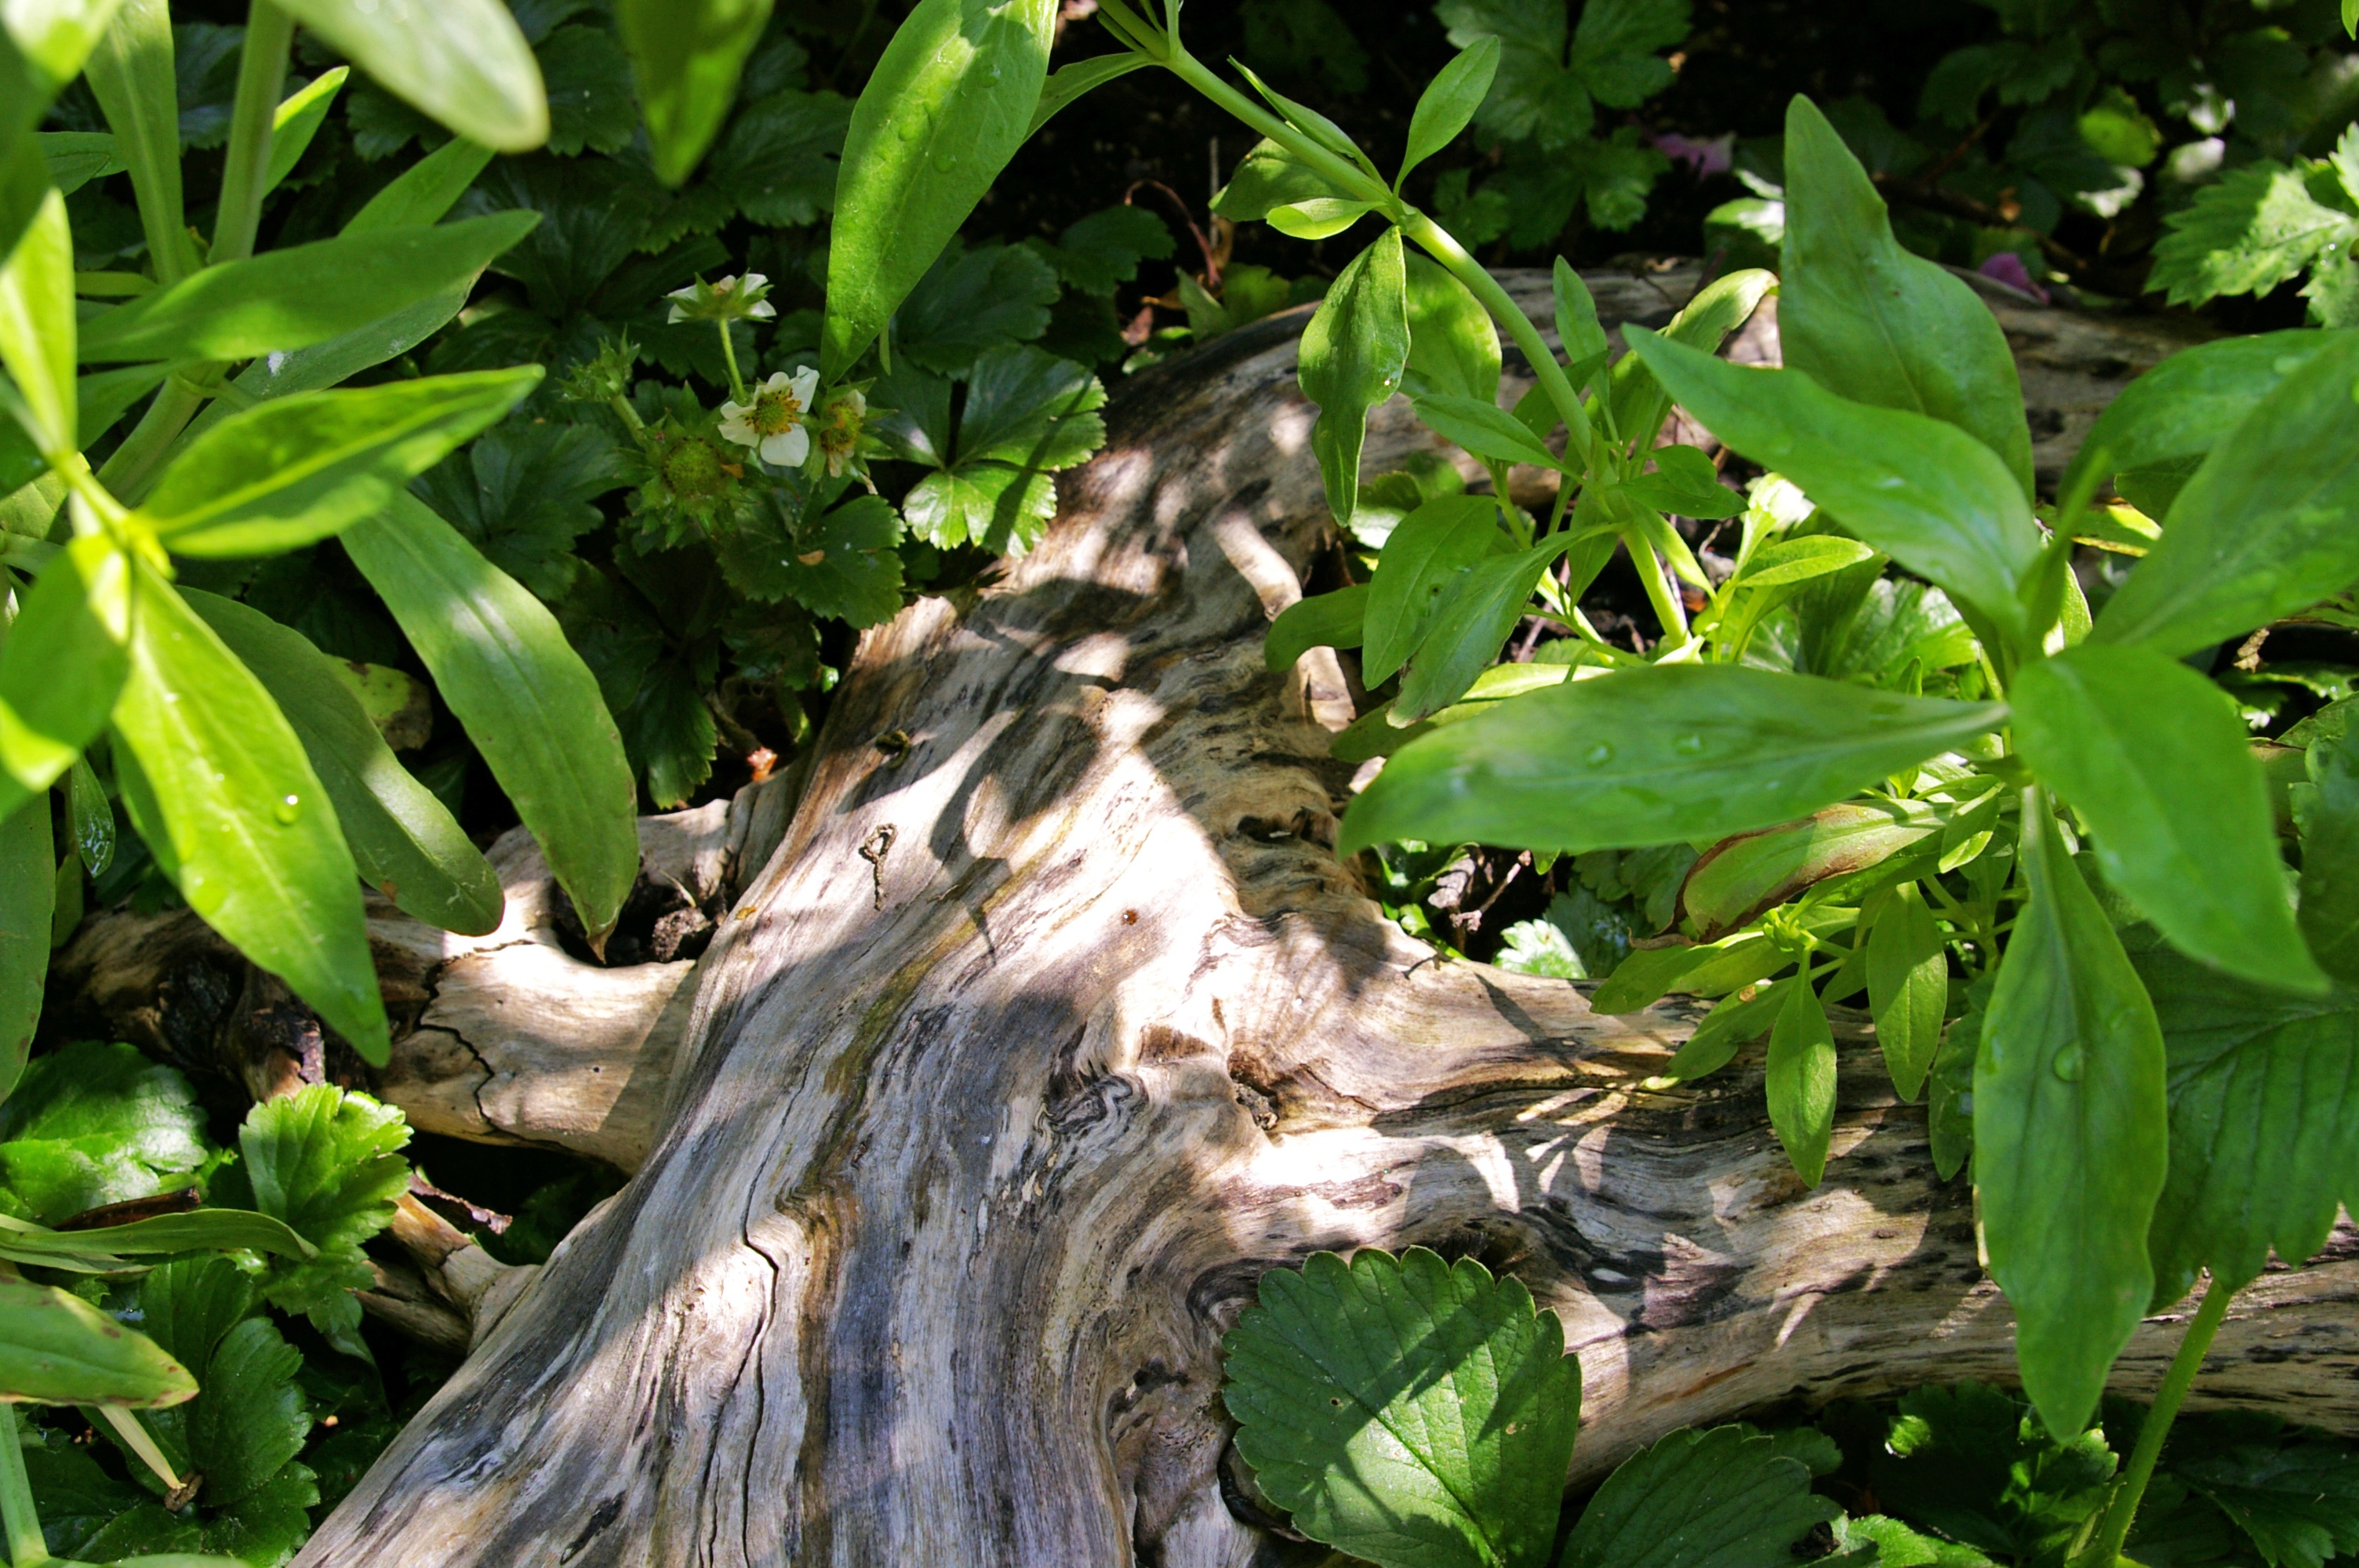
tree, nature, forest, light, plant, wood, sunshine, sun, lawn, grain, leaf, flower, old, wildlife, green, jungle, shadow, botany, garden, flora, fauna, root, leaves, rainforest, woodland, habitat, mood, tree root, light and shadow, forest path, fresh green